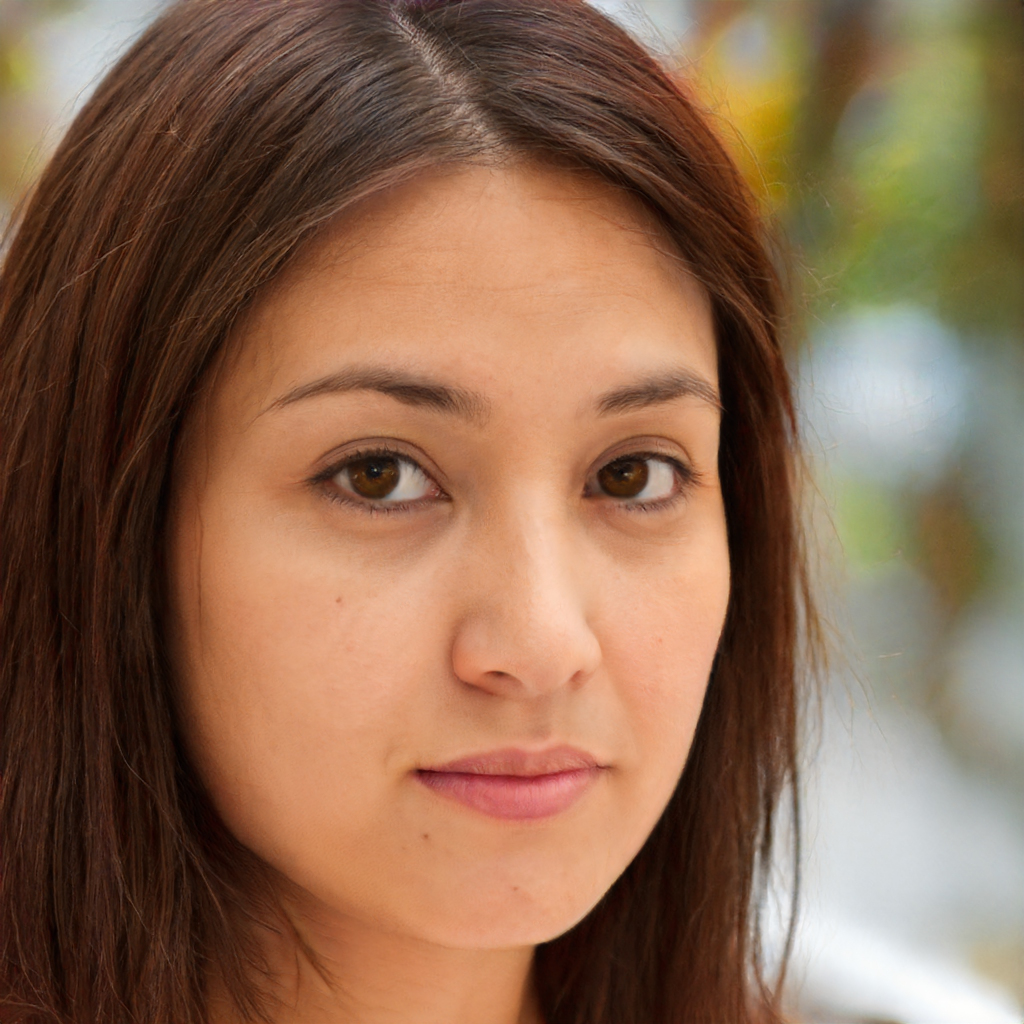
Label: Colored